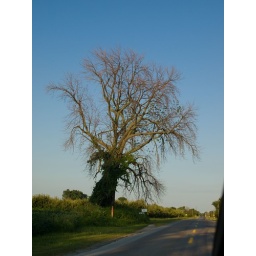
Dead tree by the road